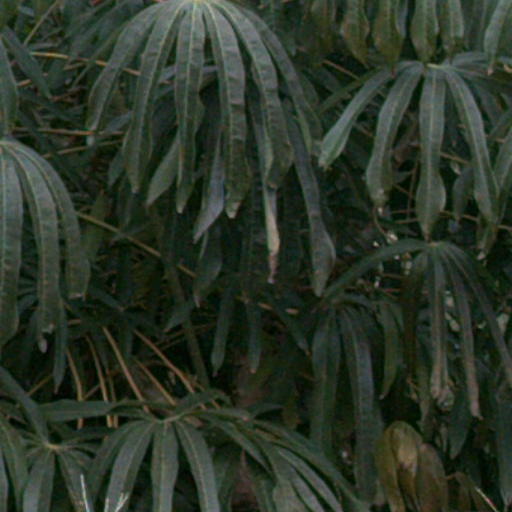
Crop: cassava